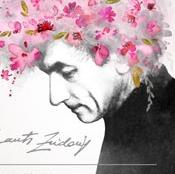
Age: 80